Piedmont, Wyoming

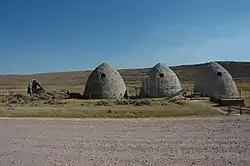
Piedmont Charcoal Kilns

Men were needed to run the helper engines, so more families moved in. There were also homesteaders arriving at that time. The Guilds opened a mercantile establishment, and the town boasted 4 saloons.